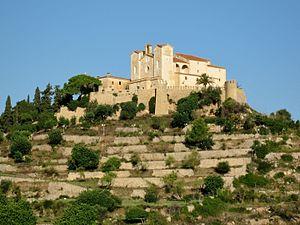
Artà, en catalan et officiellement, est une commune d'Espagne de l'île de Majorque dans la communauté autonome des Îles Baléares. C'est une des cinq comarques du Llevant. La commune comprend six localités : Artà, localité principale et siège de mairie, Colònia de Sant Pere, Betlem, Montferrutx, S'Estanyol et Sant Pere.